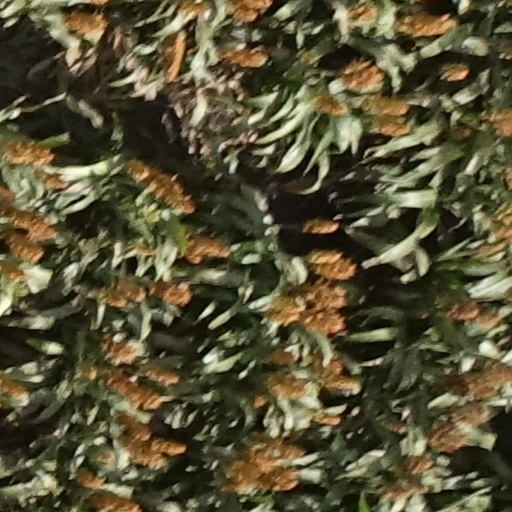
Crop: sorghum